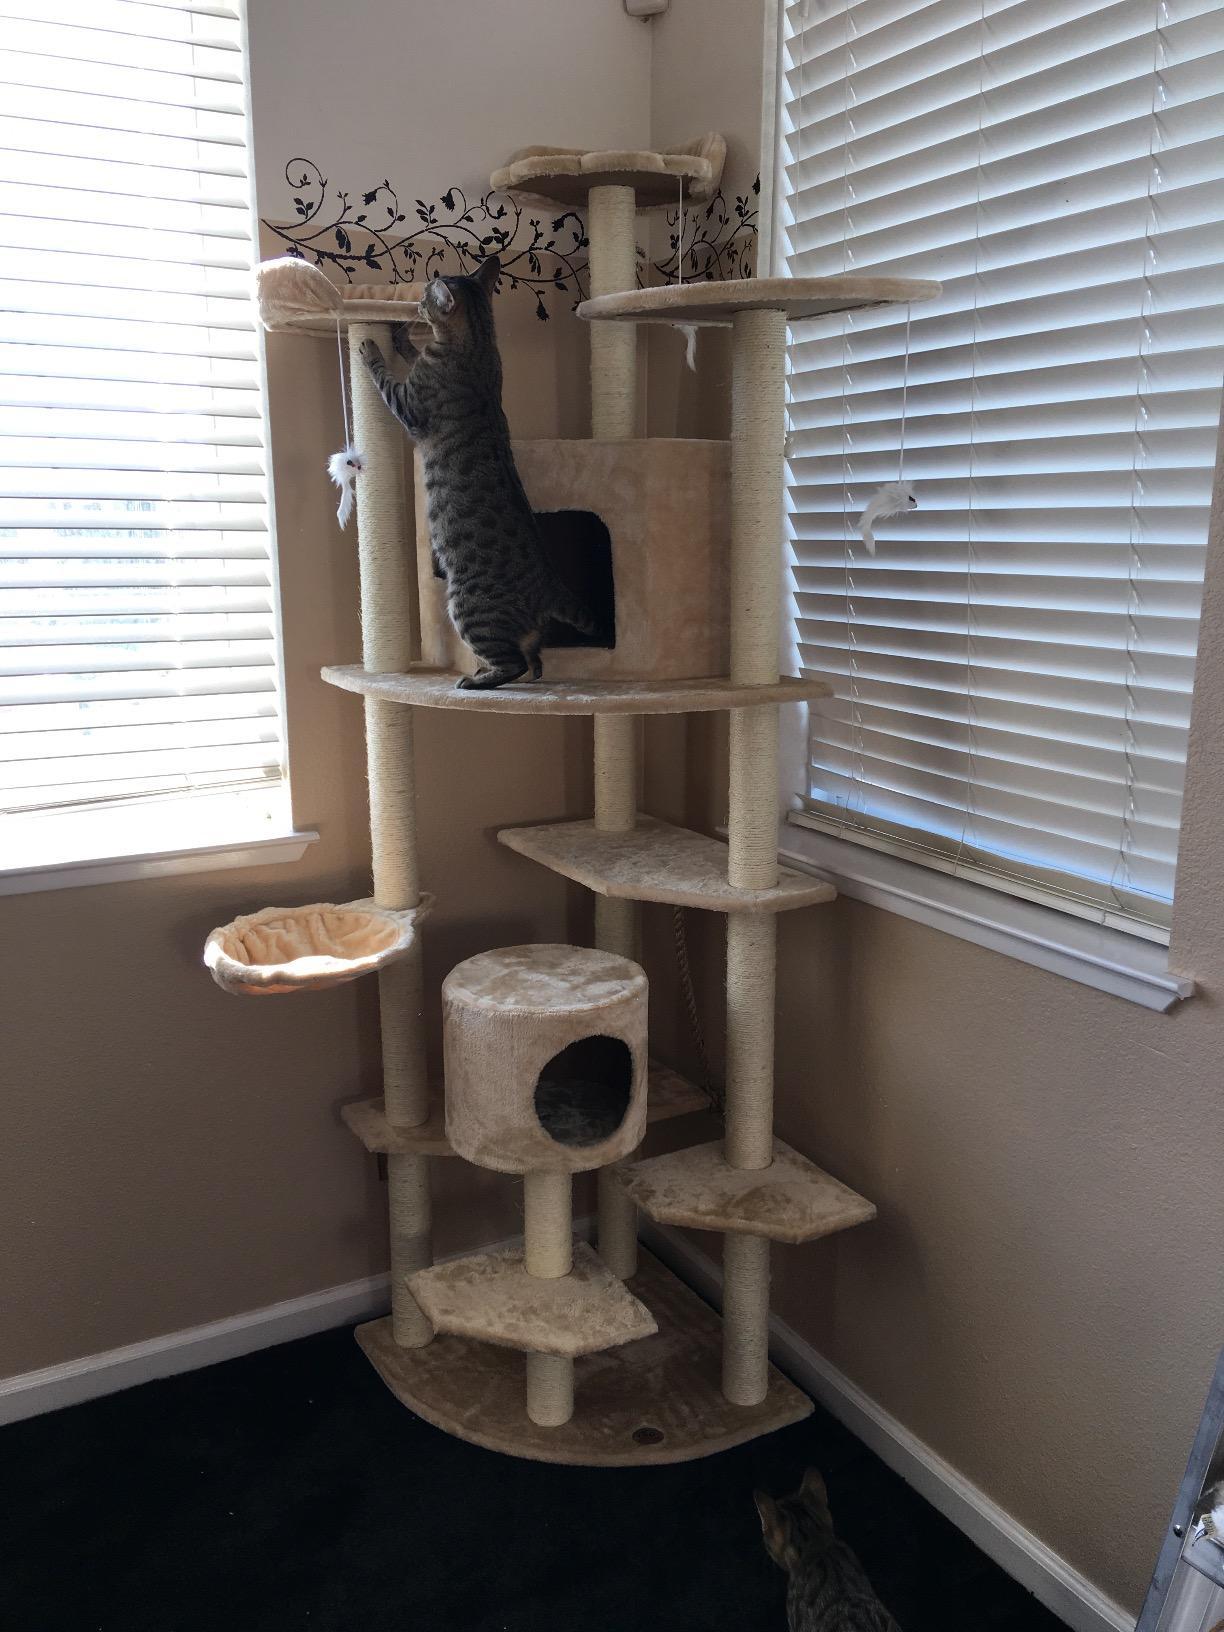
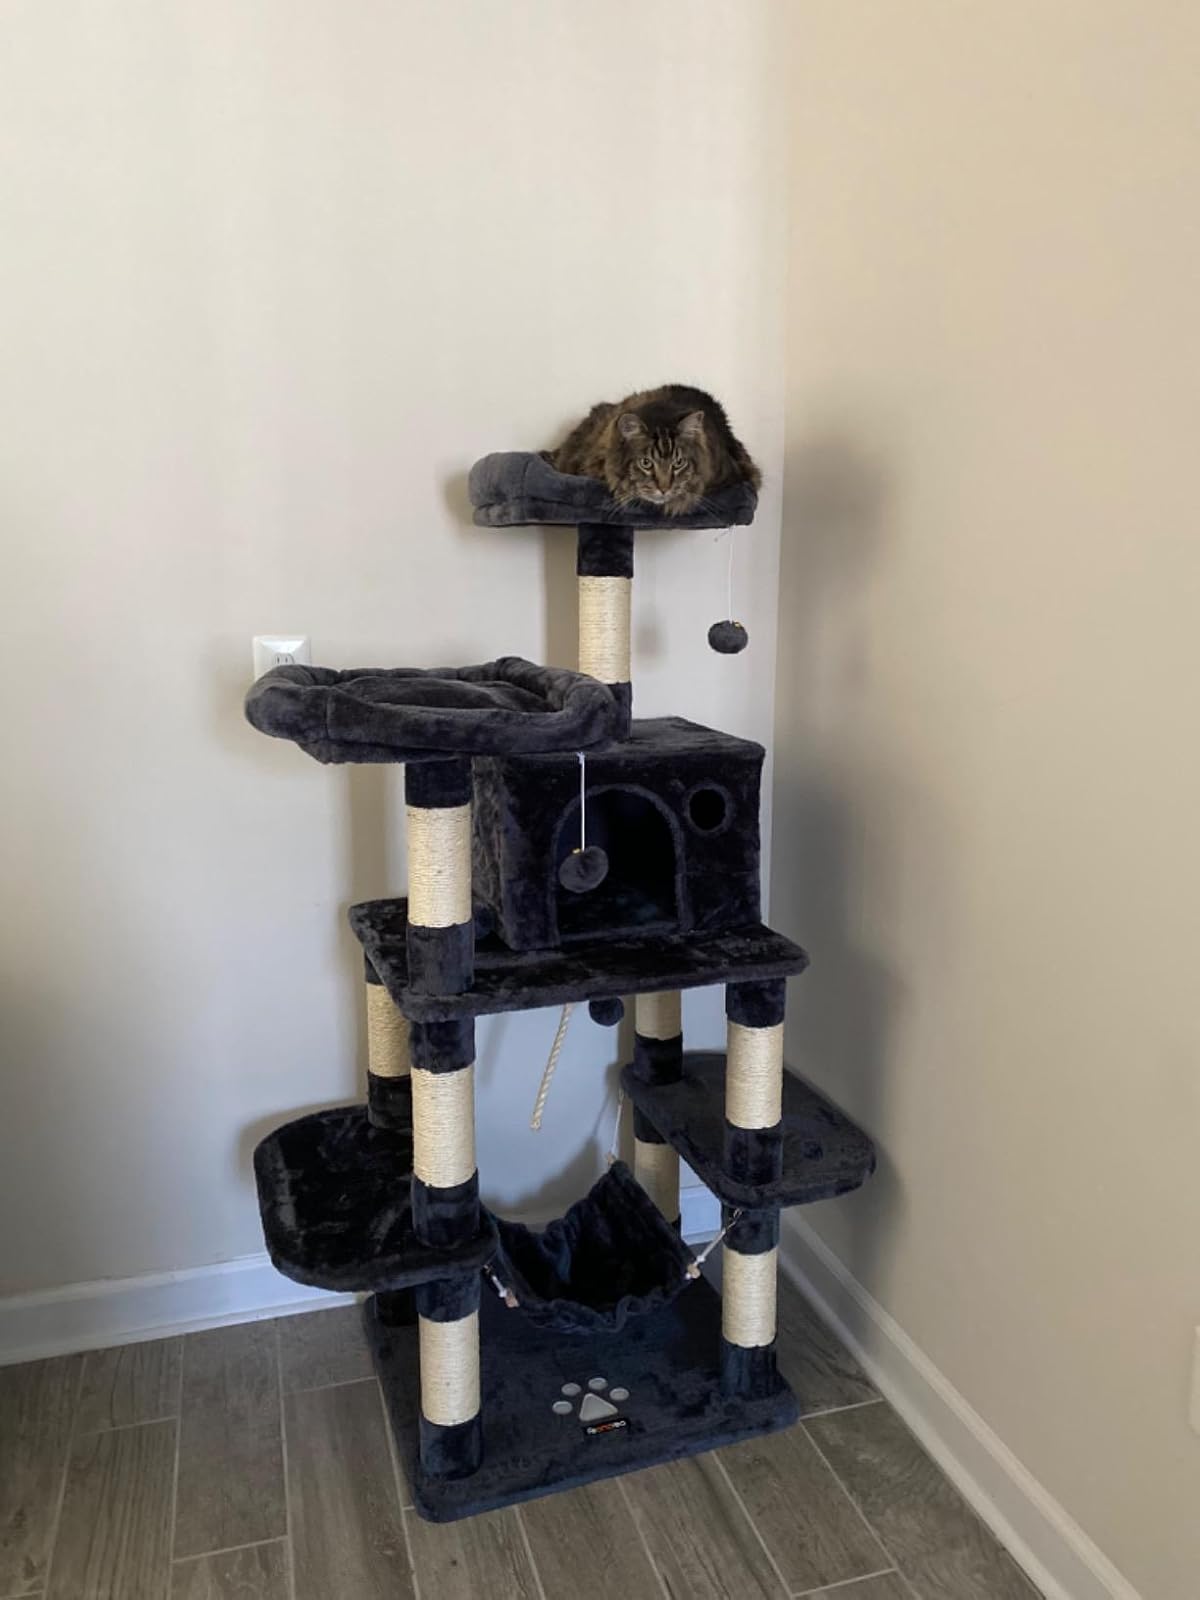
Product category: items_cat tree
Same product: no